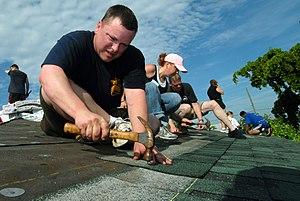
Dans le domaine de la construction la couverture, le couvert, désigne l'agencement de matériaux recouvrant un bâtiment pour le protéger des intempéries - même les murs isolés de séparation mitoyenne sont concernés. Le but principal de la couverture est de collecter et ensuite canaliser les eaux pluviales. La toiture assure une protection mécanique contre des agents extérieurs divers. Elle doit aussi résister aux contraintes mécaniques statiques de la neige et dynamiques des vents violents. Elle fait partie du gros œuvre.